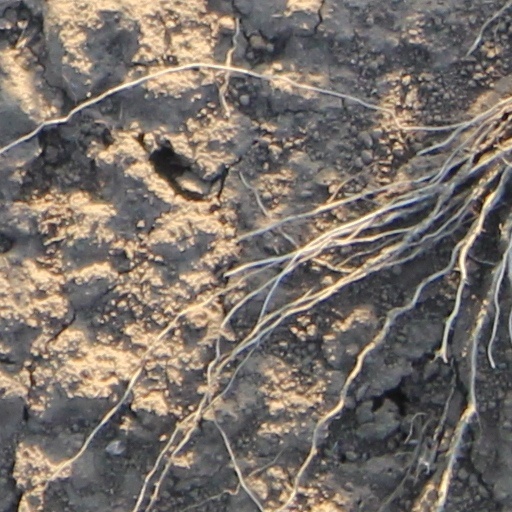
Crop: wheat